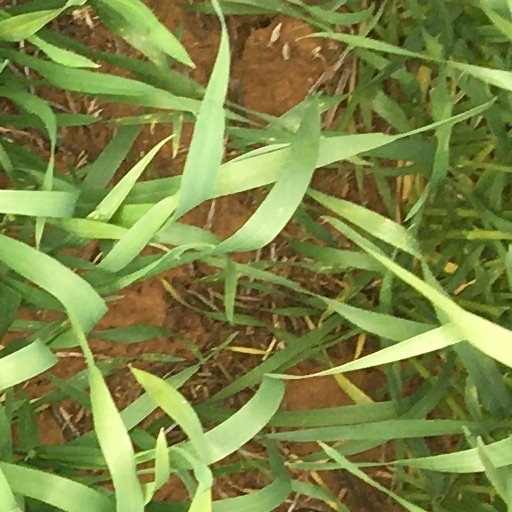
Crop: wheat